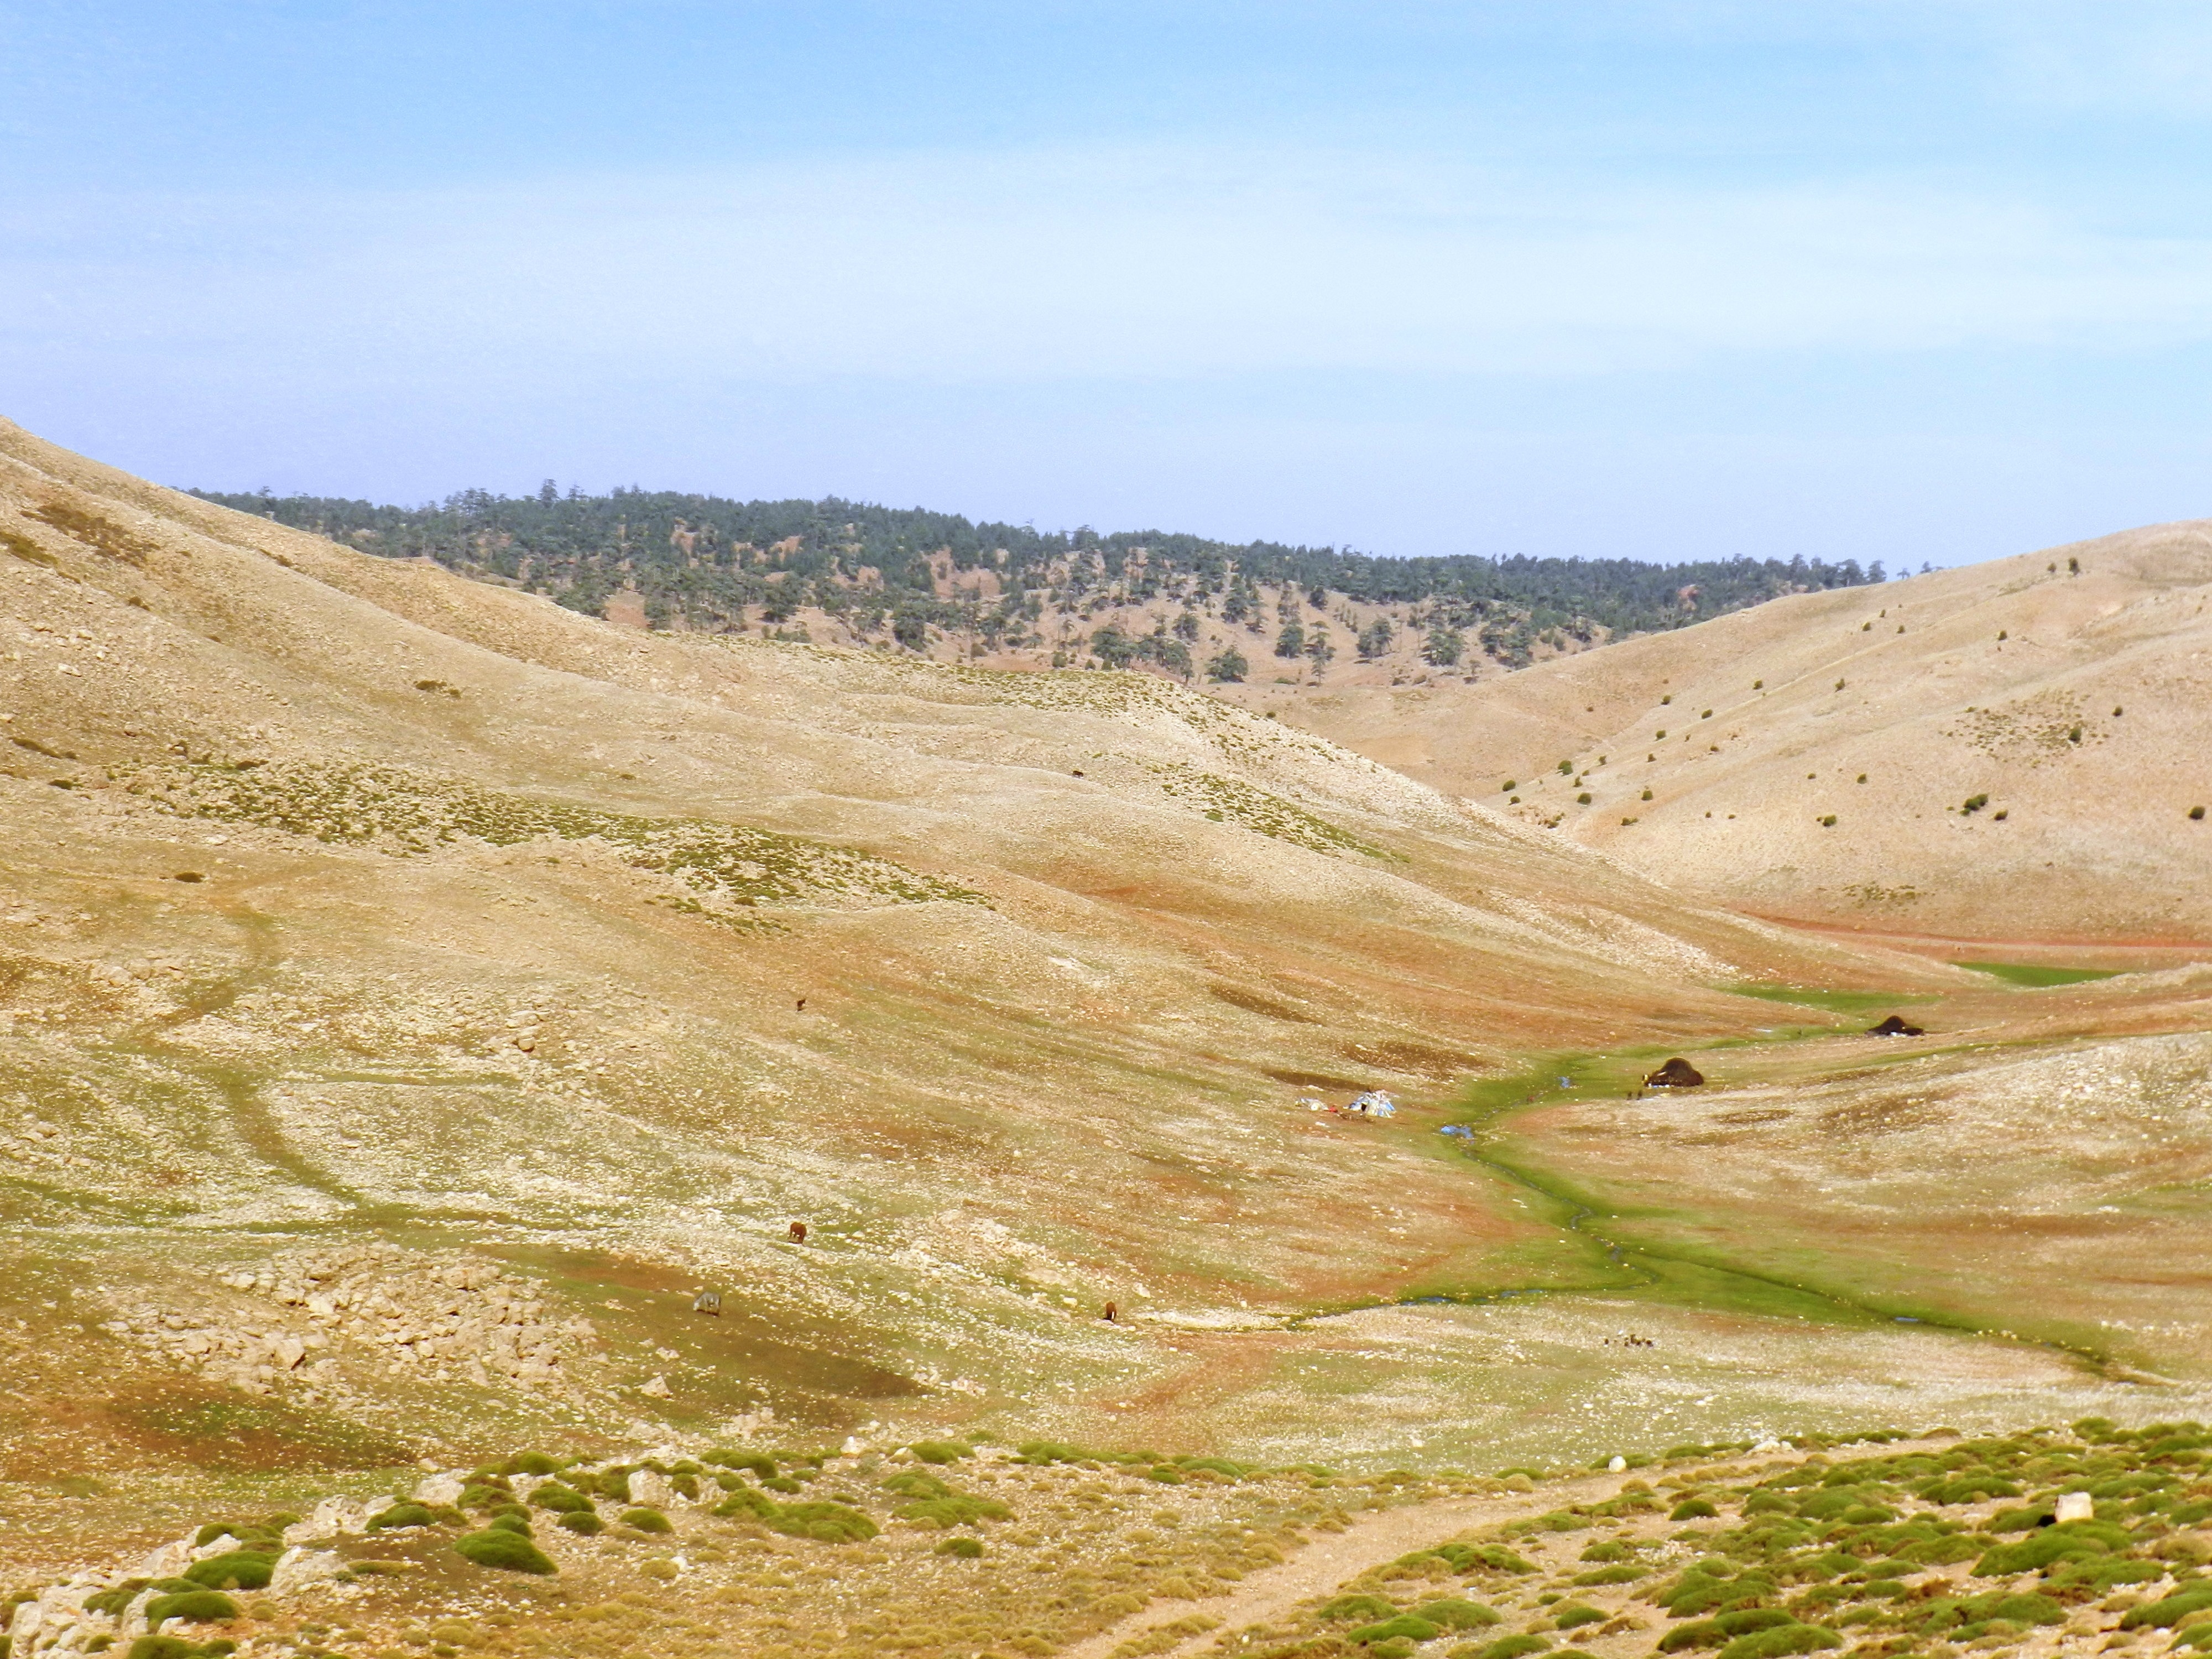
landscape, wilderness, mountain, trail, field, prairie, hill, desert, valley, soil, terrain, ridge, plain, geology, grassland, badlands, plateau, morocco, habitat, ecosystem, wadi, steppe, landform, natural environment, geographical feature, aeolian landform, mountainous landforms, ecoregion